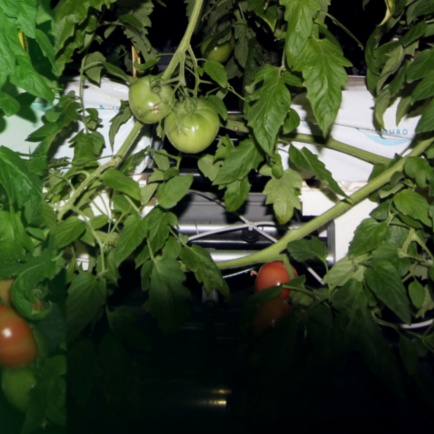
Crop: tomato